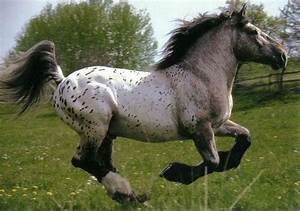
Label: cavallo